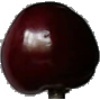
Label: Cherry 1